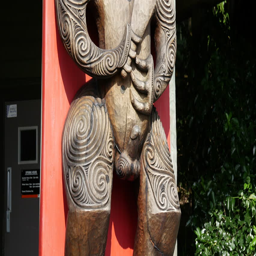
tilt from the statue standing